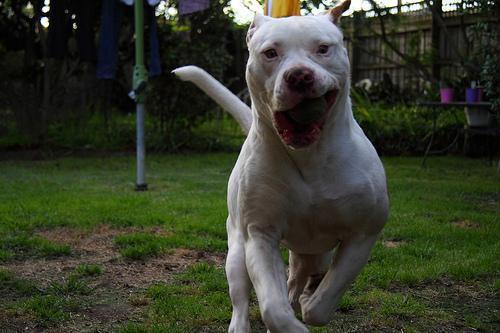
american bulldog